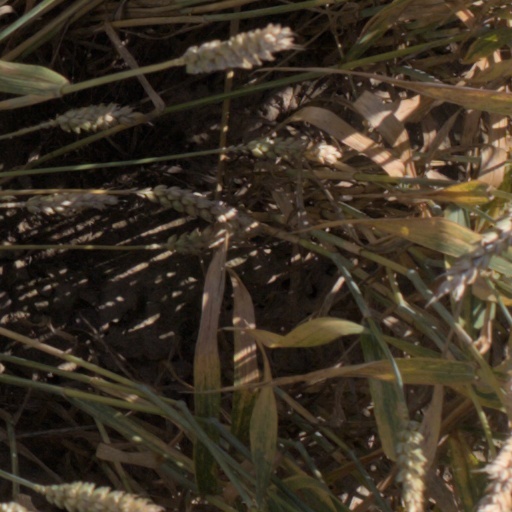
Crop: wheat